Chi Cygni

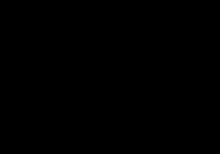
χ Cygni light curve from 2006 to 2010. Note that dates are in the MM/DD/YY format

Flamsteed recorded that his star 17 Cygni was Bayer's χ Cygni. It is assumed that χ was not visible at that time, but there is no further information and the discrepancy was not noticed until 1816. Bayer had recorded χ Cygni as a 4th magnitude star, presumably near maximum brightness.